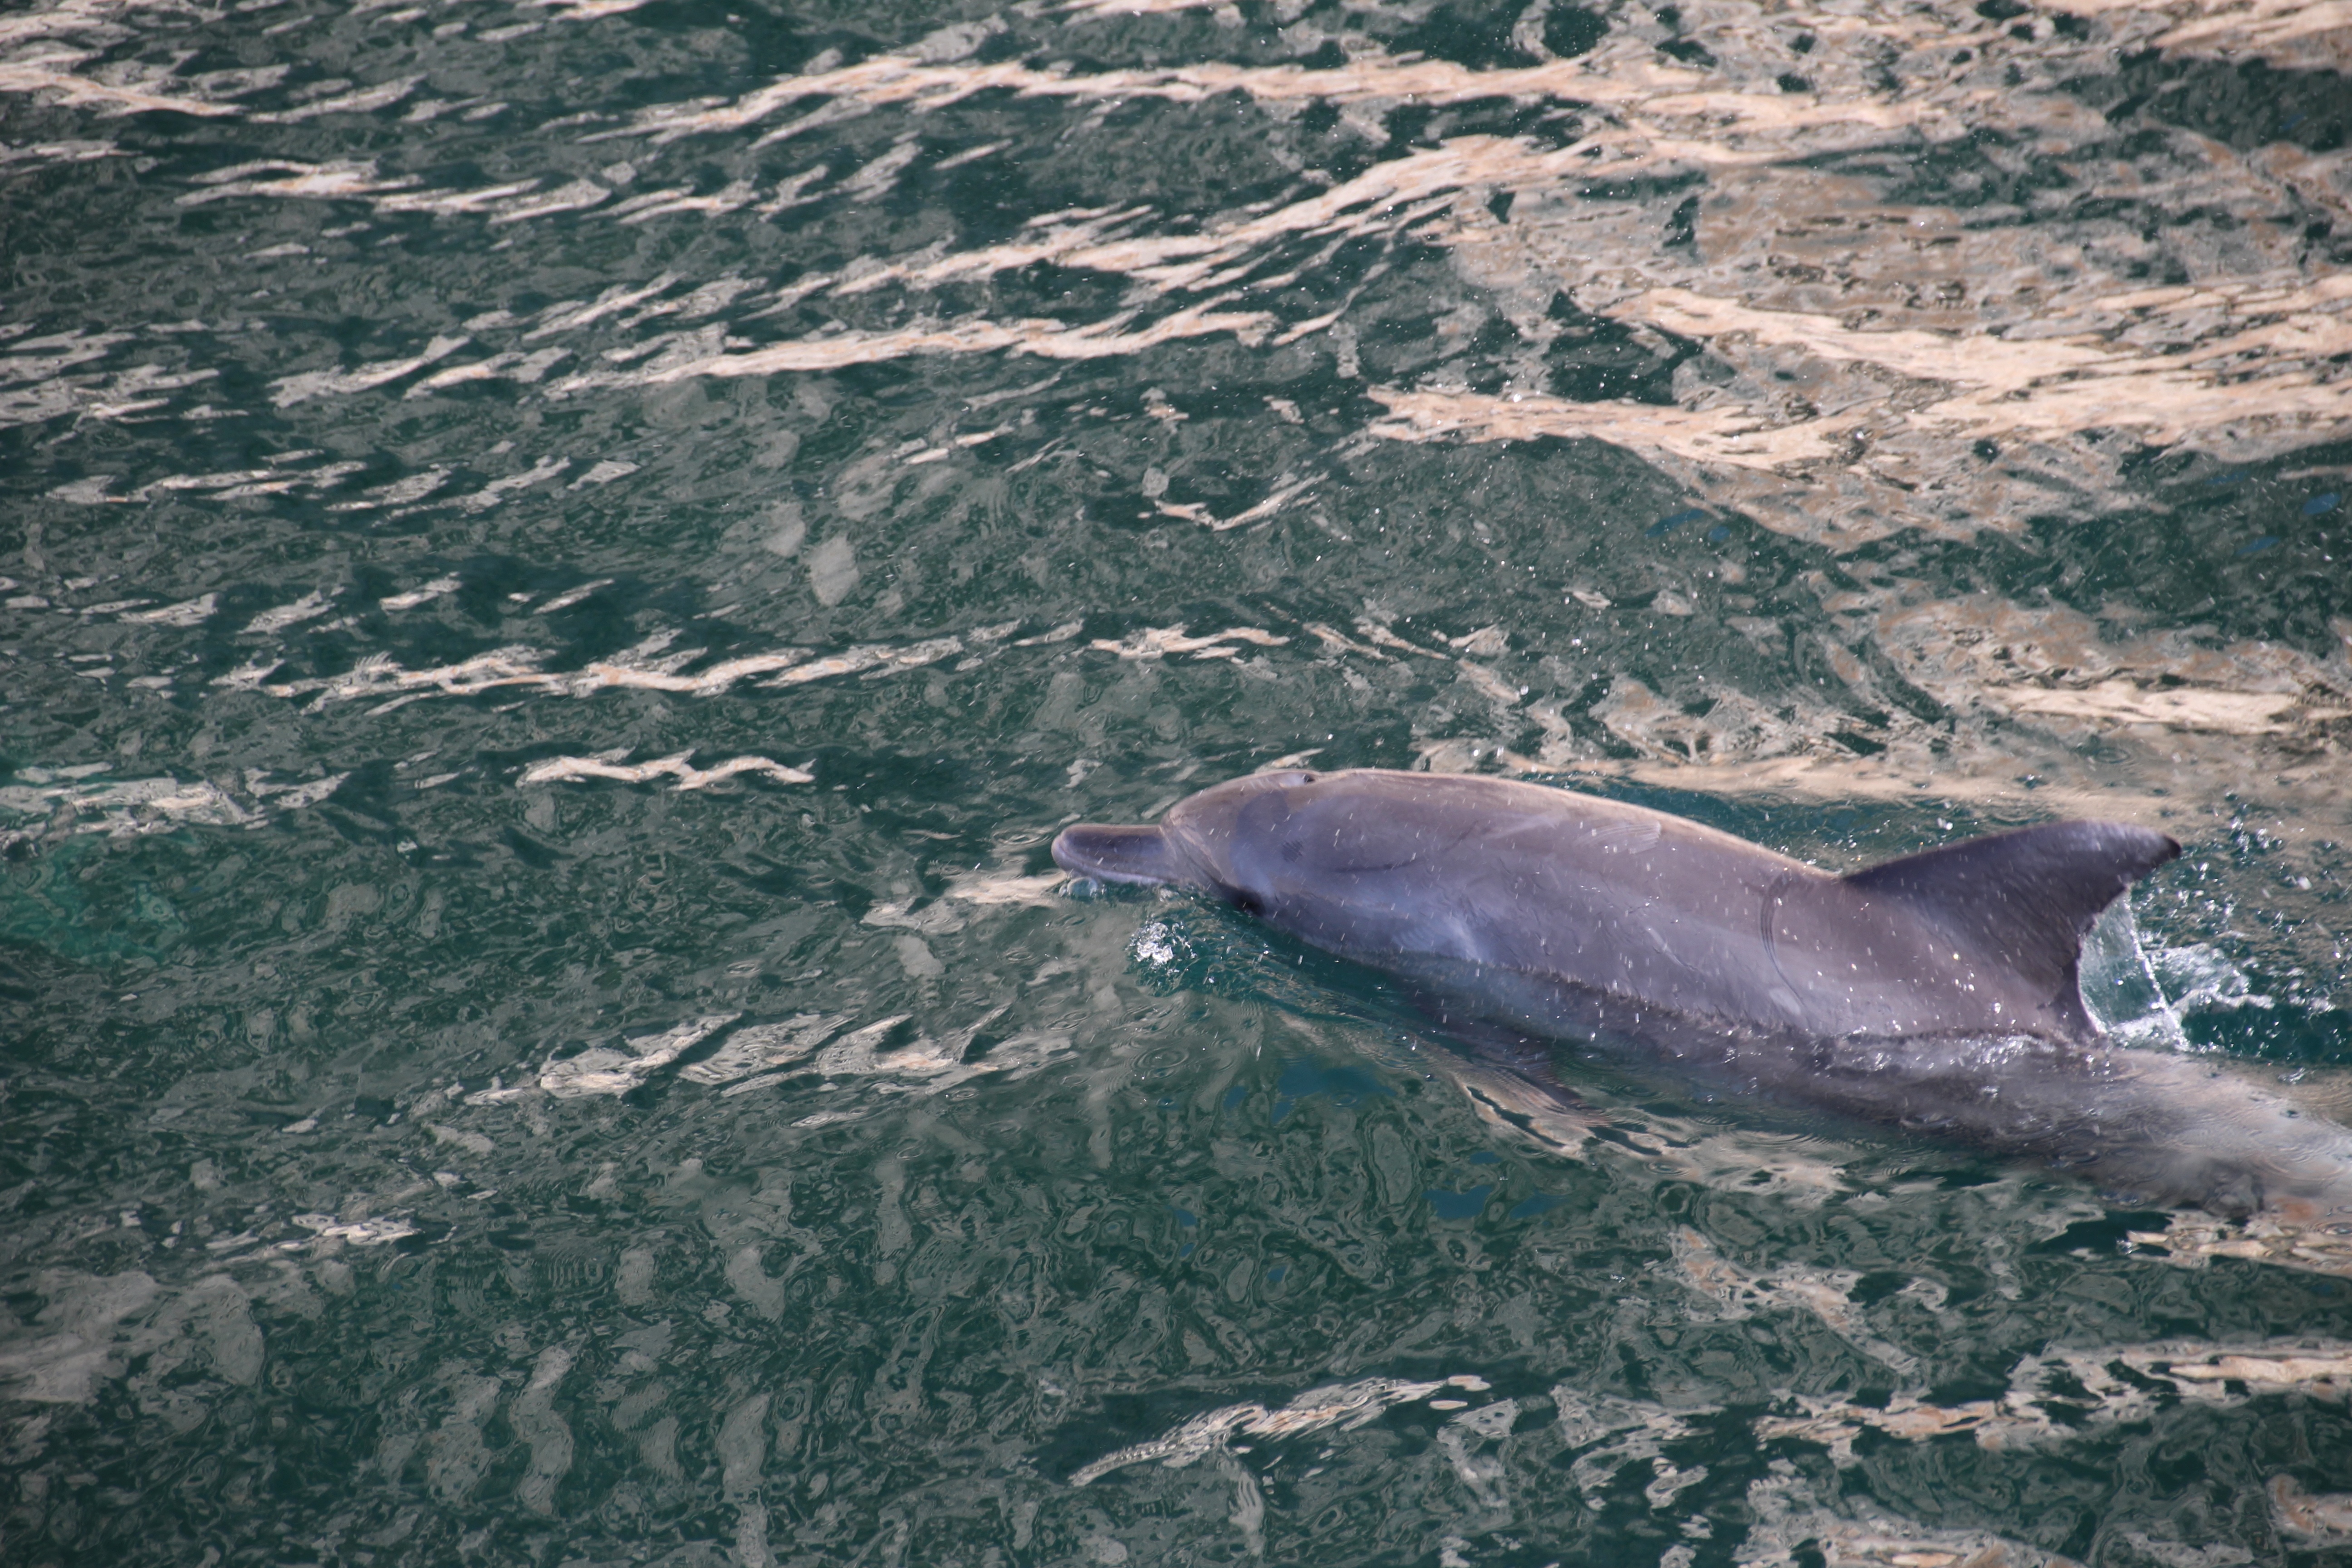
beach, sea, water, wave, biology, mammal, ships, sail, vertebrate, dolphin, dolphins, rocky coast, marine mammal, marine biology, whales dolphins and porpoises